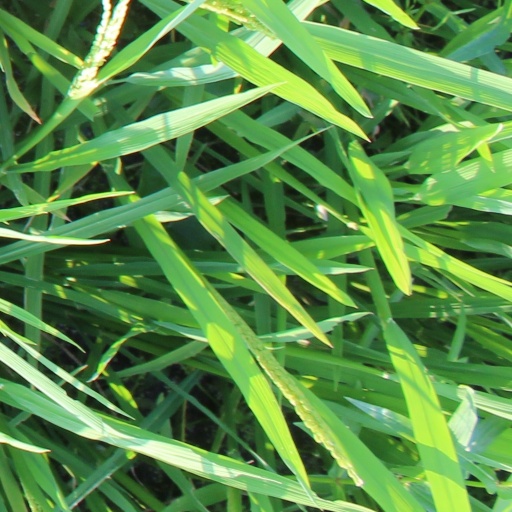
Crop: rice